Paul Barker

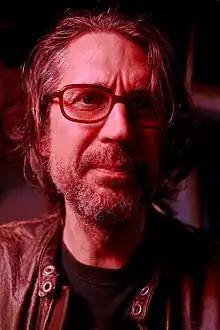
Barker in 2011

Paul Gordon Barker (born February 8, 1959), also referred to as Hermes Pan, is an American musician, best known as the former bass guitarist, producer and engineer for industrial metal band Ministry from 1986 to 2003. Prior to Ministry, he provided bass for the Seattle post-punk ensemble The Blackouts alongside future Ministry drummer Bill Rieflin and his brother, one-time Ministry touring keyboardist/saxophonist Roland Barker, from 1979 until 1985.